Street Drum Corps

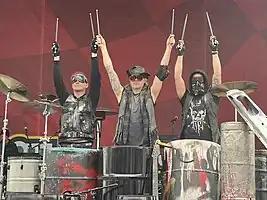
Street Drum Corps performing at Auto Club Speedway in 2023

Street Drum Corps is an American rock band formed in Los Angeles in 2004 by Bobby Alt, of S.T.U.N. and Faculty X; Adam Alt, of Circus Minor; and Frank Zummo, of TheStart. To date the group have released four albums and have been part of tours such as Van's Warped Tour, Taste of Chaos, Thirty Seconds to Mars's Into the Wild Tour and Linkin Park's Projekt Revolution.